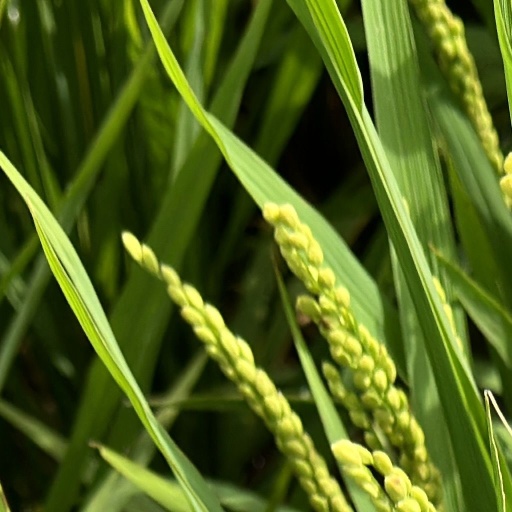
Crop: rice